Oirat Confederation

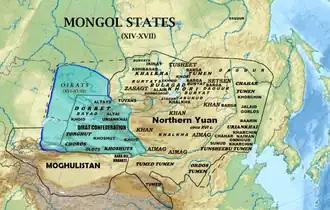
The location of the Four Oirats, Oirat Confederation

The collapse of the confederation of the Oirats began with Torghuds, along with the Dorbets and a few Khoshud clansmen, seceding from the union. In 1628 the Torghud chief Khoo Orlug with some Dorbeds and Khoshuuds moved westward across the Kazakh steppes. The little jüz of the Kazakhs and the Nogais tried to halt them at Nemba and Astrakhan but were defeated by the Torghuds. The Torghuds subjugated local Turkic peoples of Mangyshlak Peninsula and Caspian Sea. They colonized the Volga Delta and occupied whole steppes north of the Caspian, establishing the Kalmyk Khanate. The Kalmyks plundered the Khanate of Khiva from 1603 to 1670. The Kalmyk Khanate proved good allies to the Russian Empire.